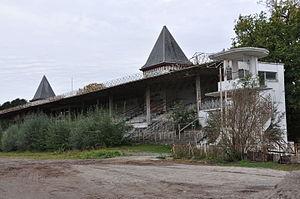
Hippodrome de Boitsfort
L'hippodrome de Boitsfort, aménagé à partir de 1875 par la Société d'Encouragement des races de chevaux et le développement des courses en Belgique, était auparavant le seul hippodrome belge installé dans l'agglomération bruxelloise. Il est fréquenté depuis 1987 par des joggeurs et des joueurs de golf comme l'est aussi l'hippodrome de Sterrebeek depuis 2006. Des trois principaux hippodromes belges à l'abandon, à savoir; Boitsfort, Groenendael et Sterrebeek, c'est celui qui garde le plus son caractère originel.